Akrafena

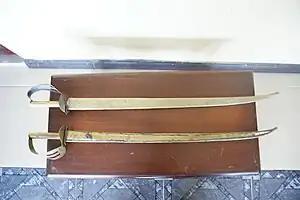
A Denkyira akrafena

Traditionally there are about five to six types of Ashanti swords with some better known than others: